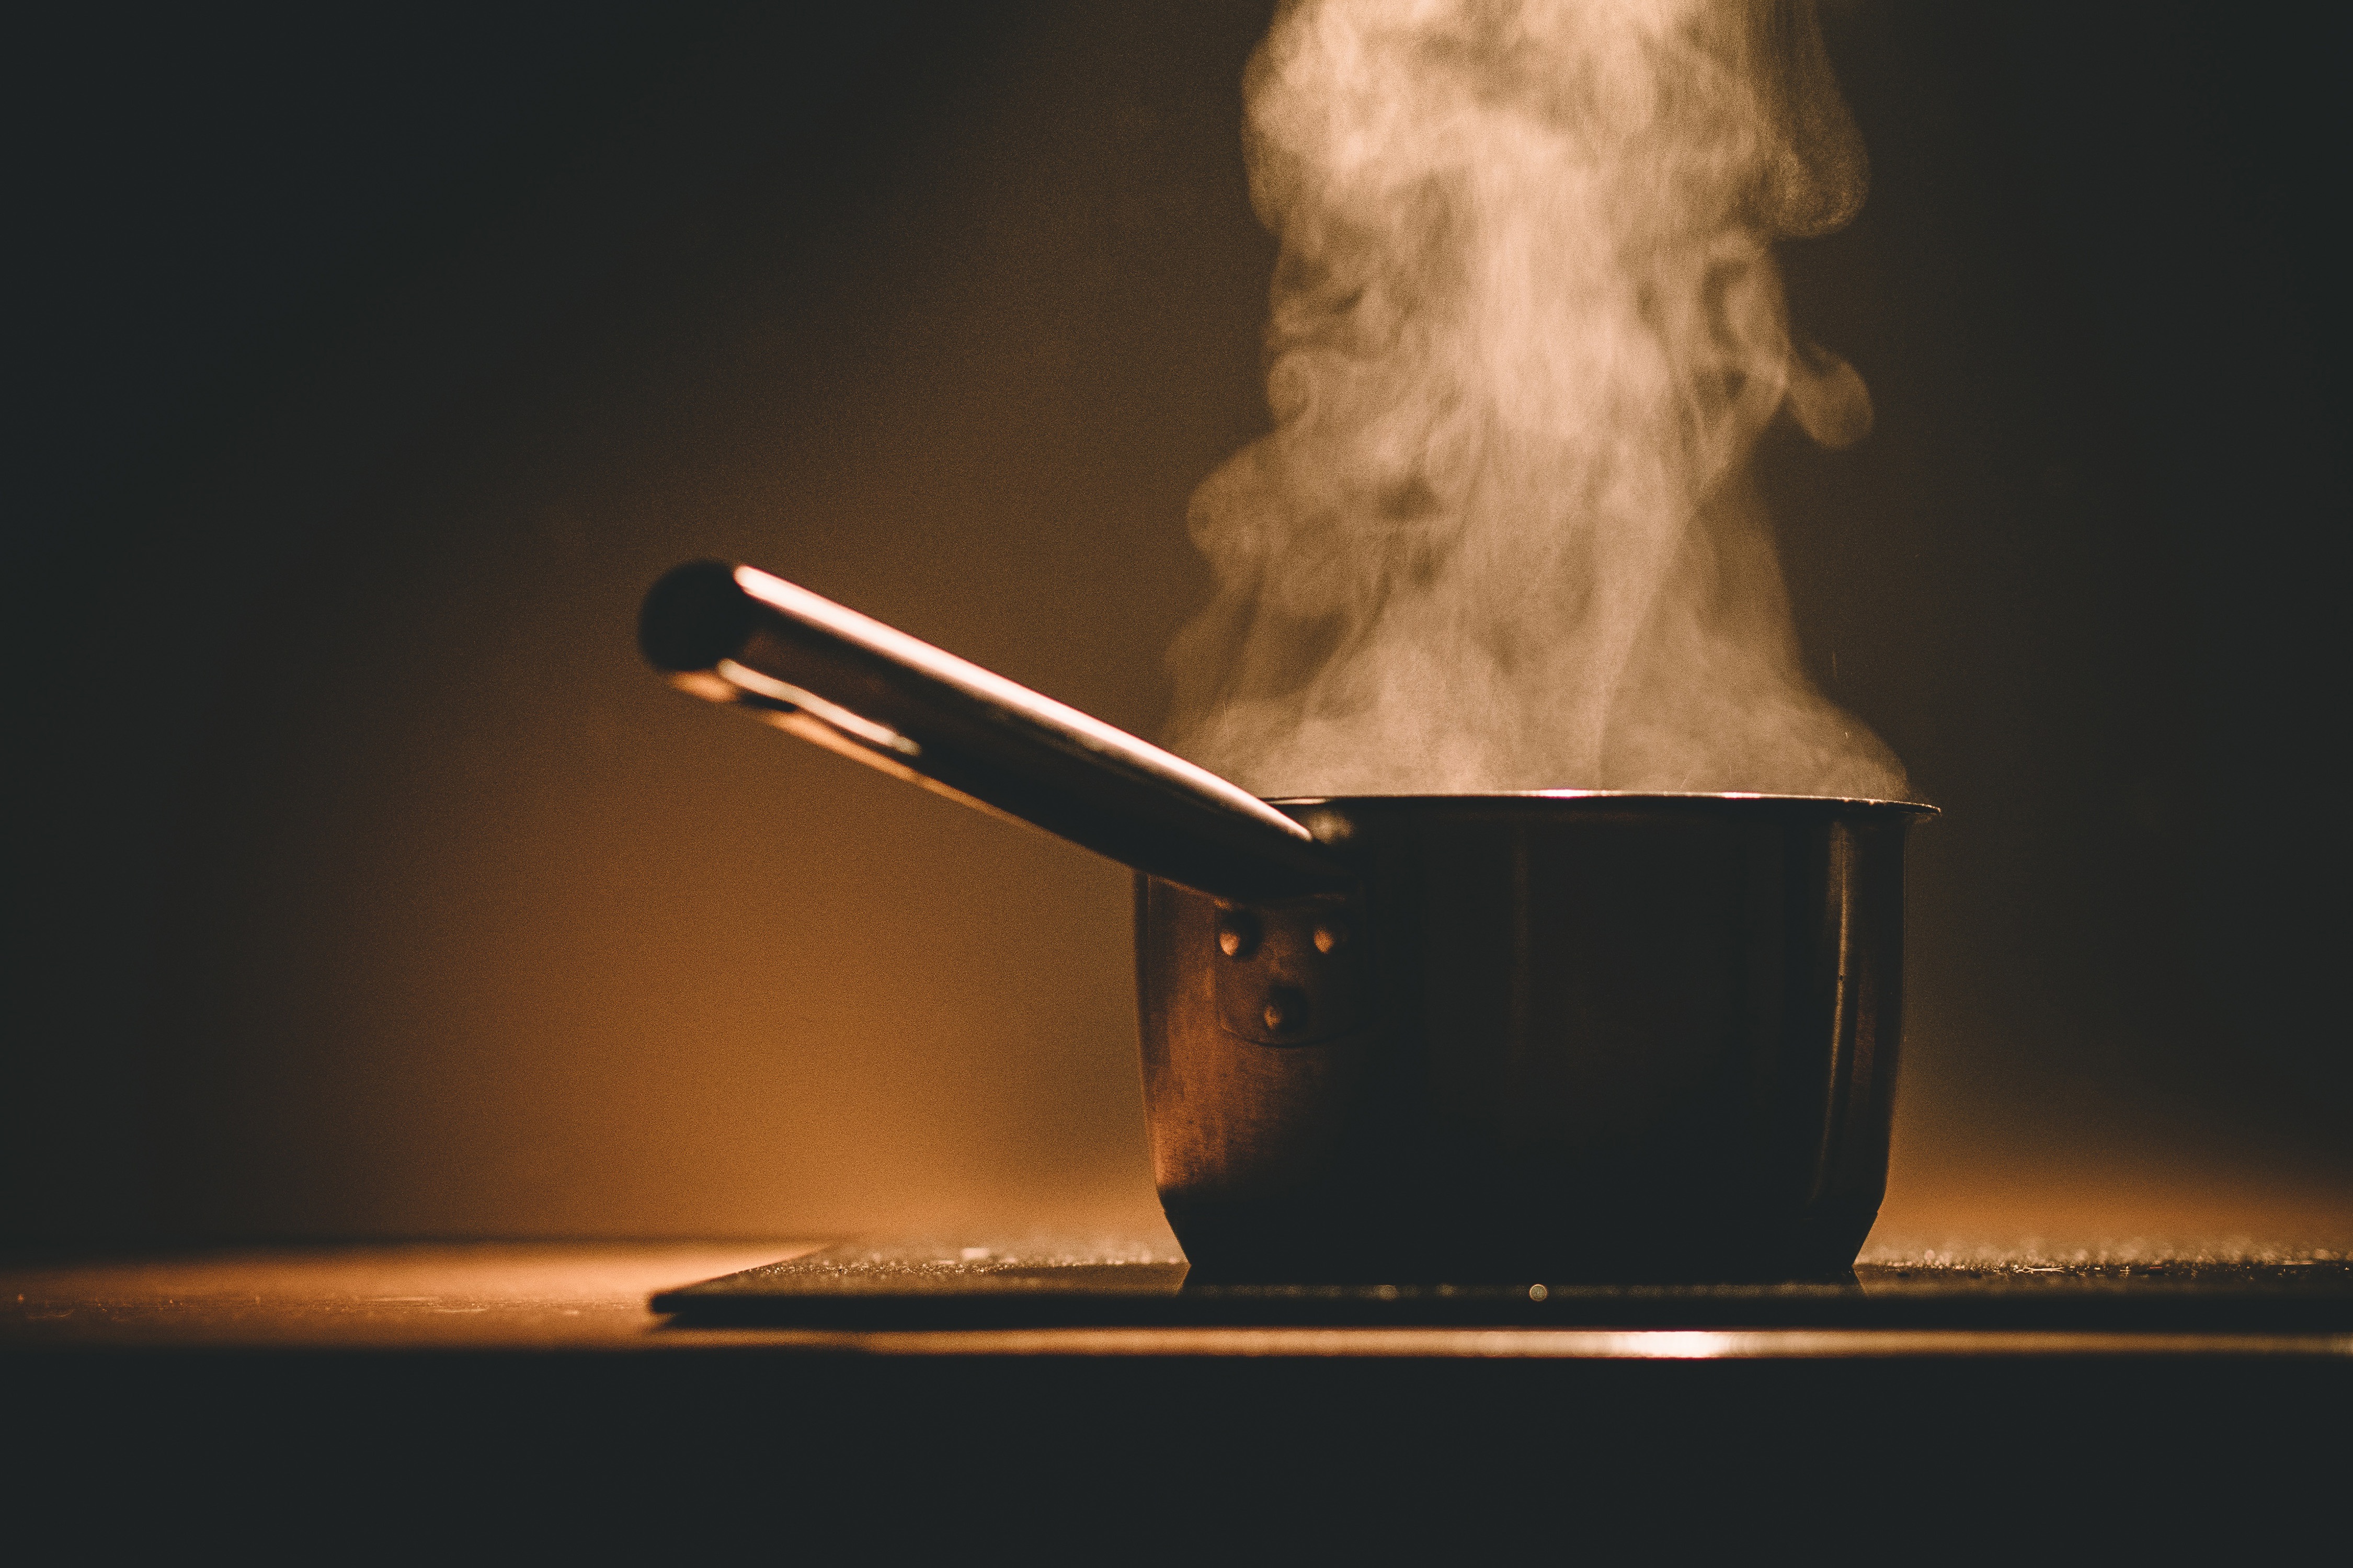
smoke, heat, flame, photography, still life photography